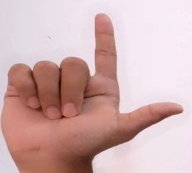
ASL sign: L